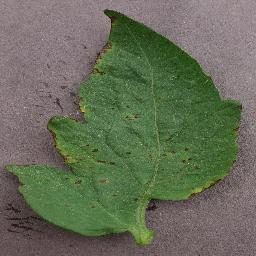
Label: Tomato___Bacterial_spot